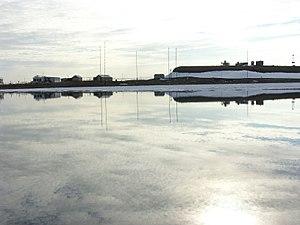
L'île Heiss est une île de la terre François-Joseph.